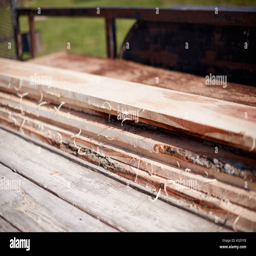
freshly cut rough sawed planks of lumber alongside a portable milling machine in a close up view of the stack